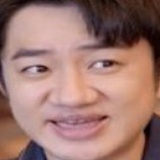
diễn viên Vương Tổ Lam